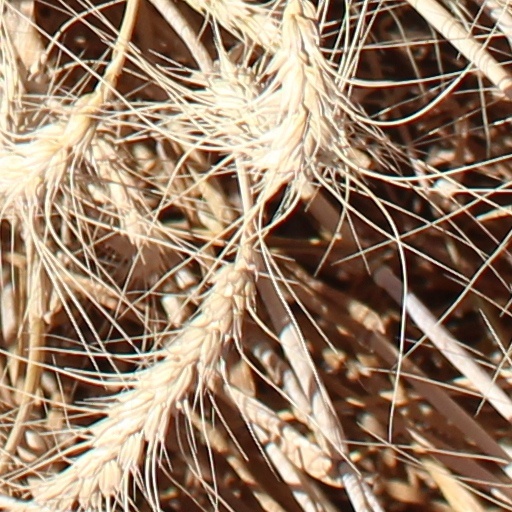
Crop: wheat